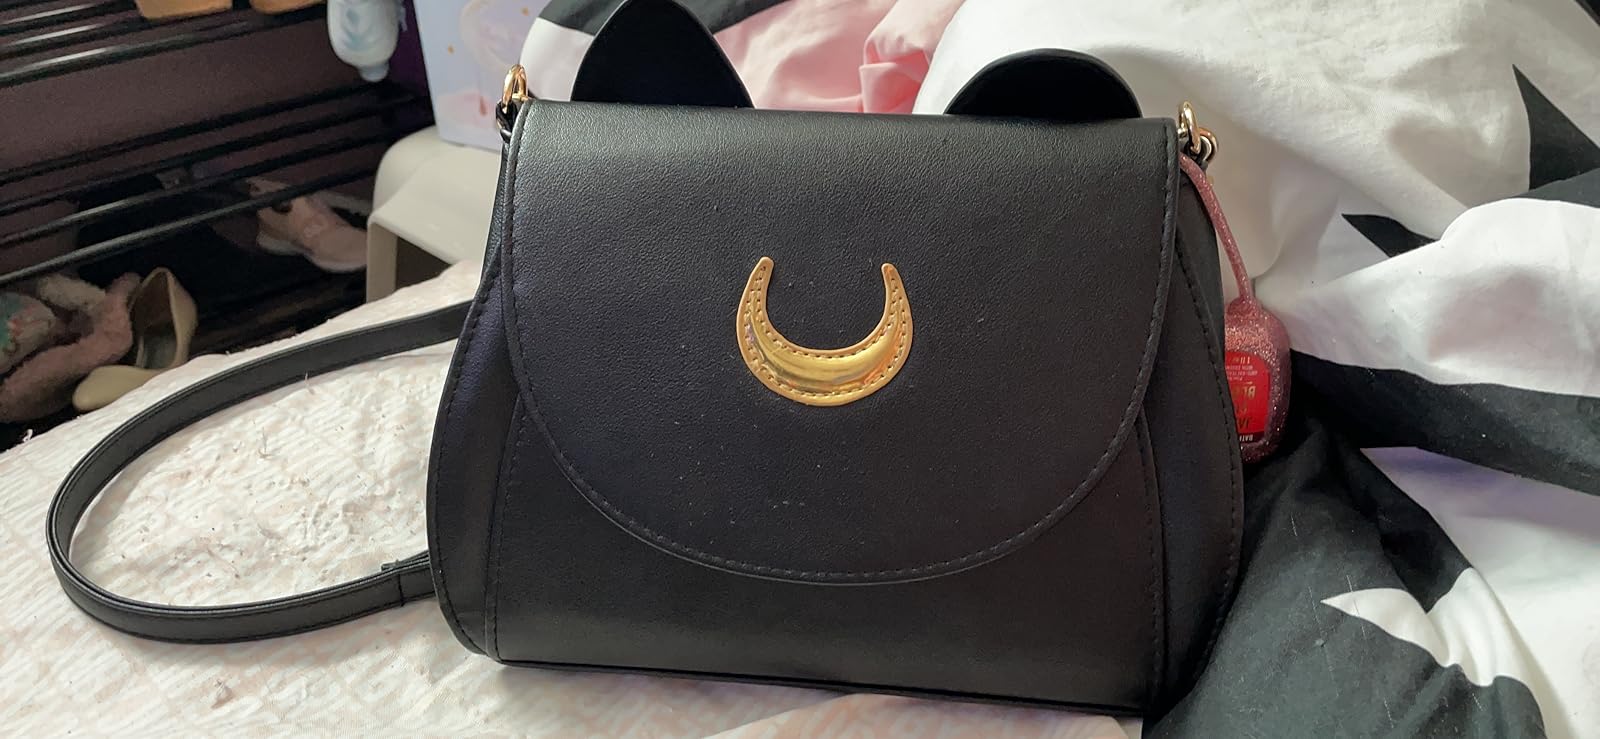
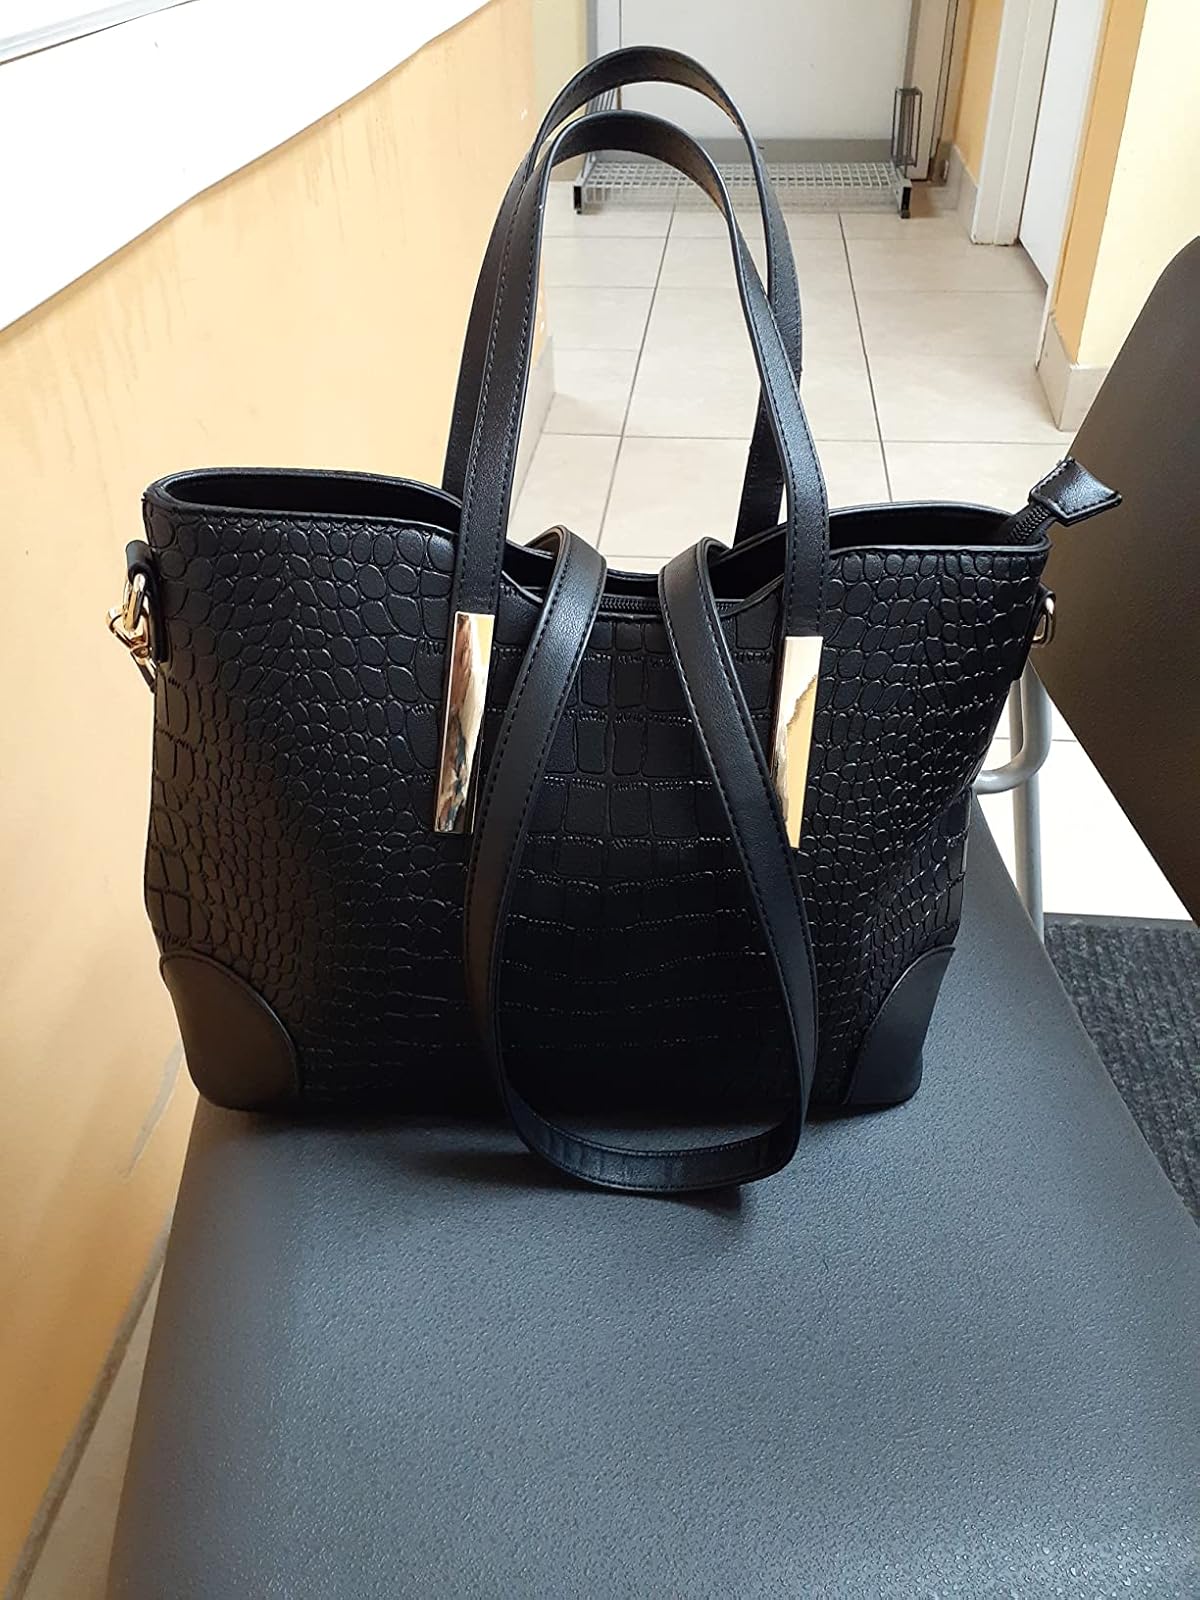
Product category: accessories_handbag
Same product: no